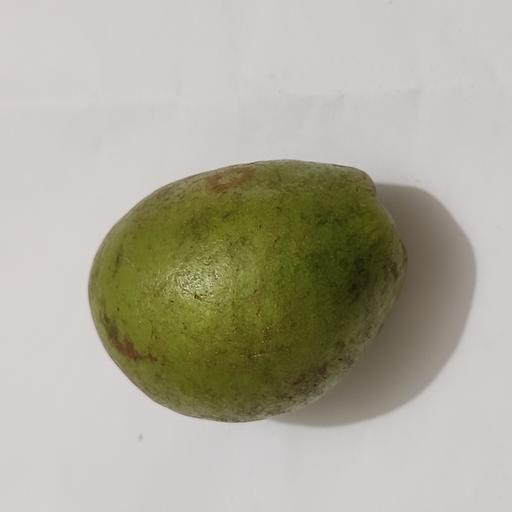
Crop type: Olive